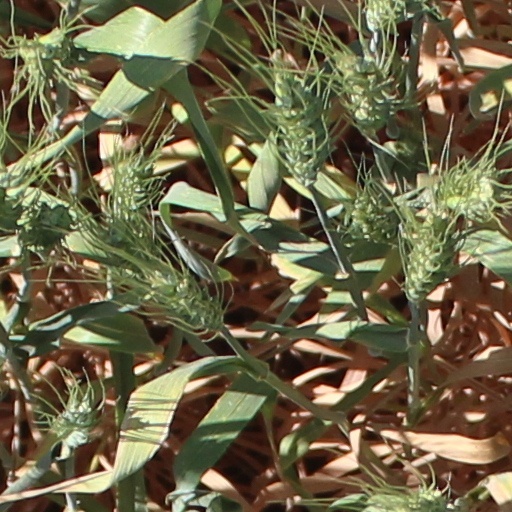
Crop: wheat